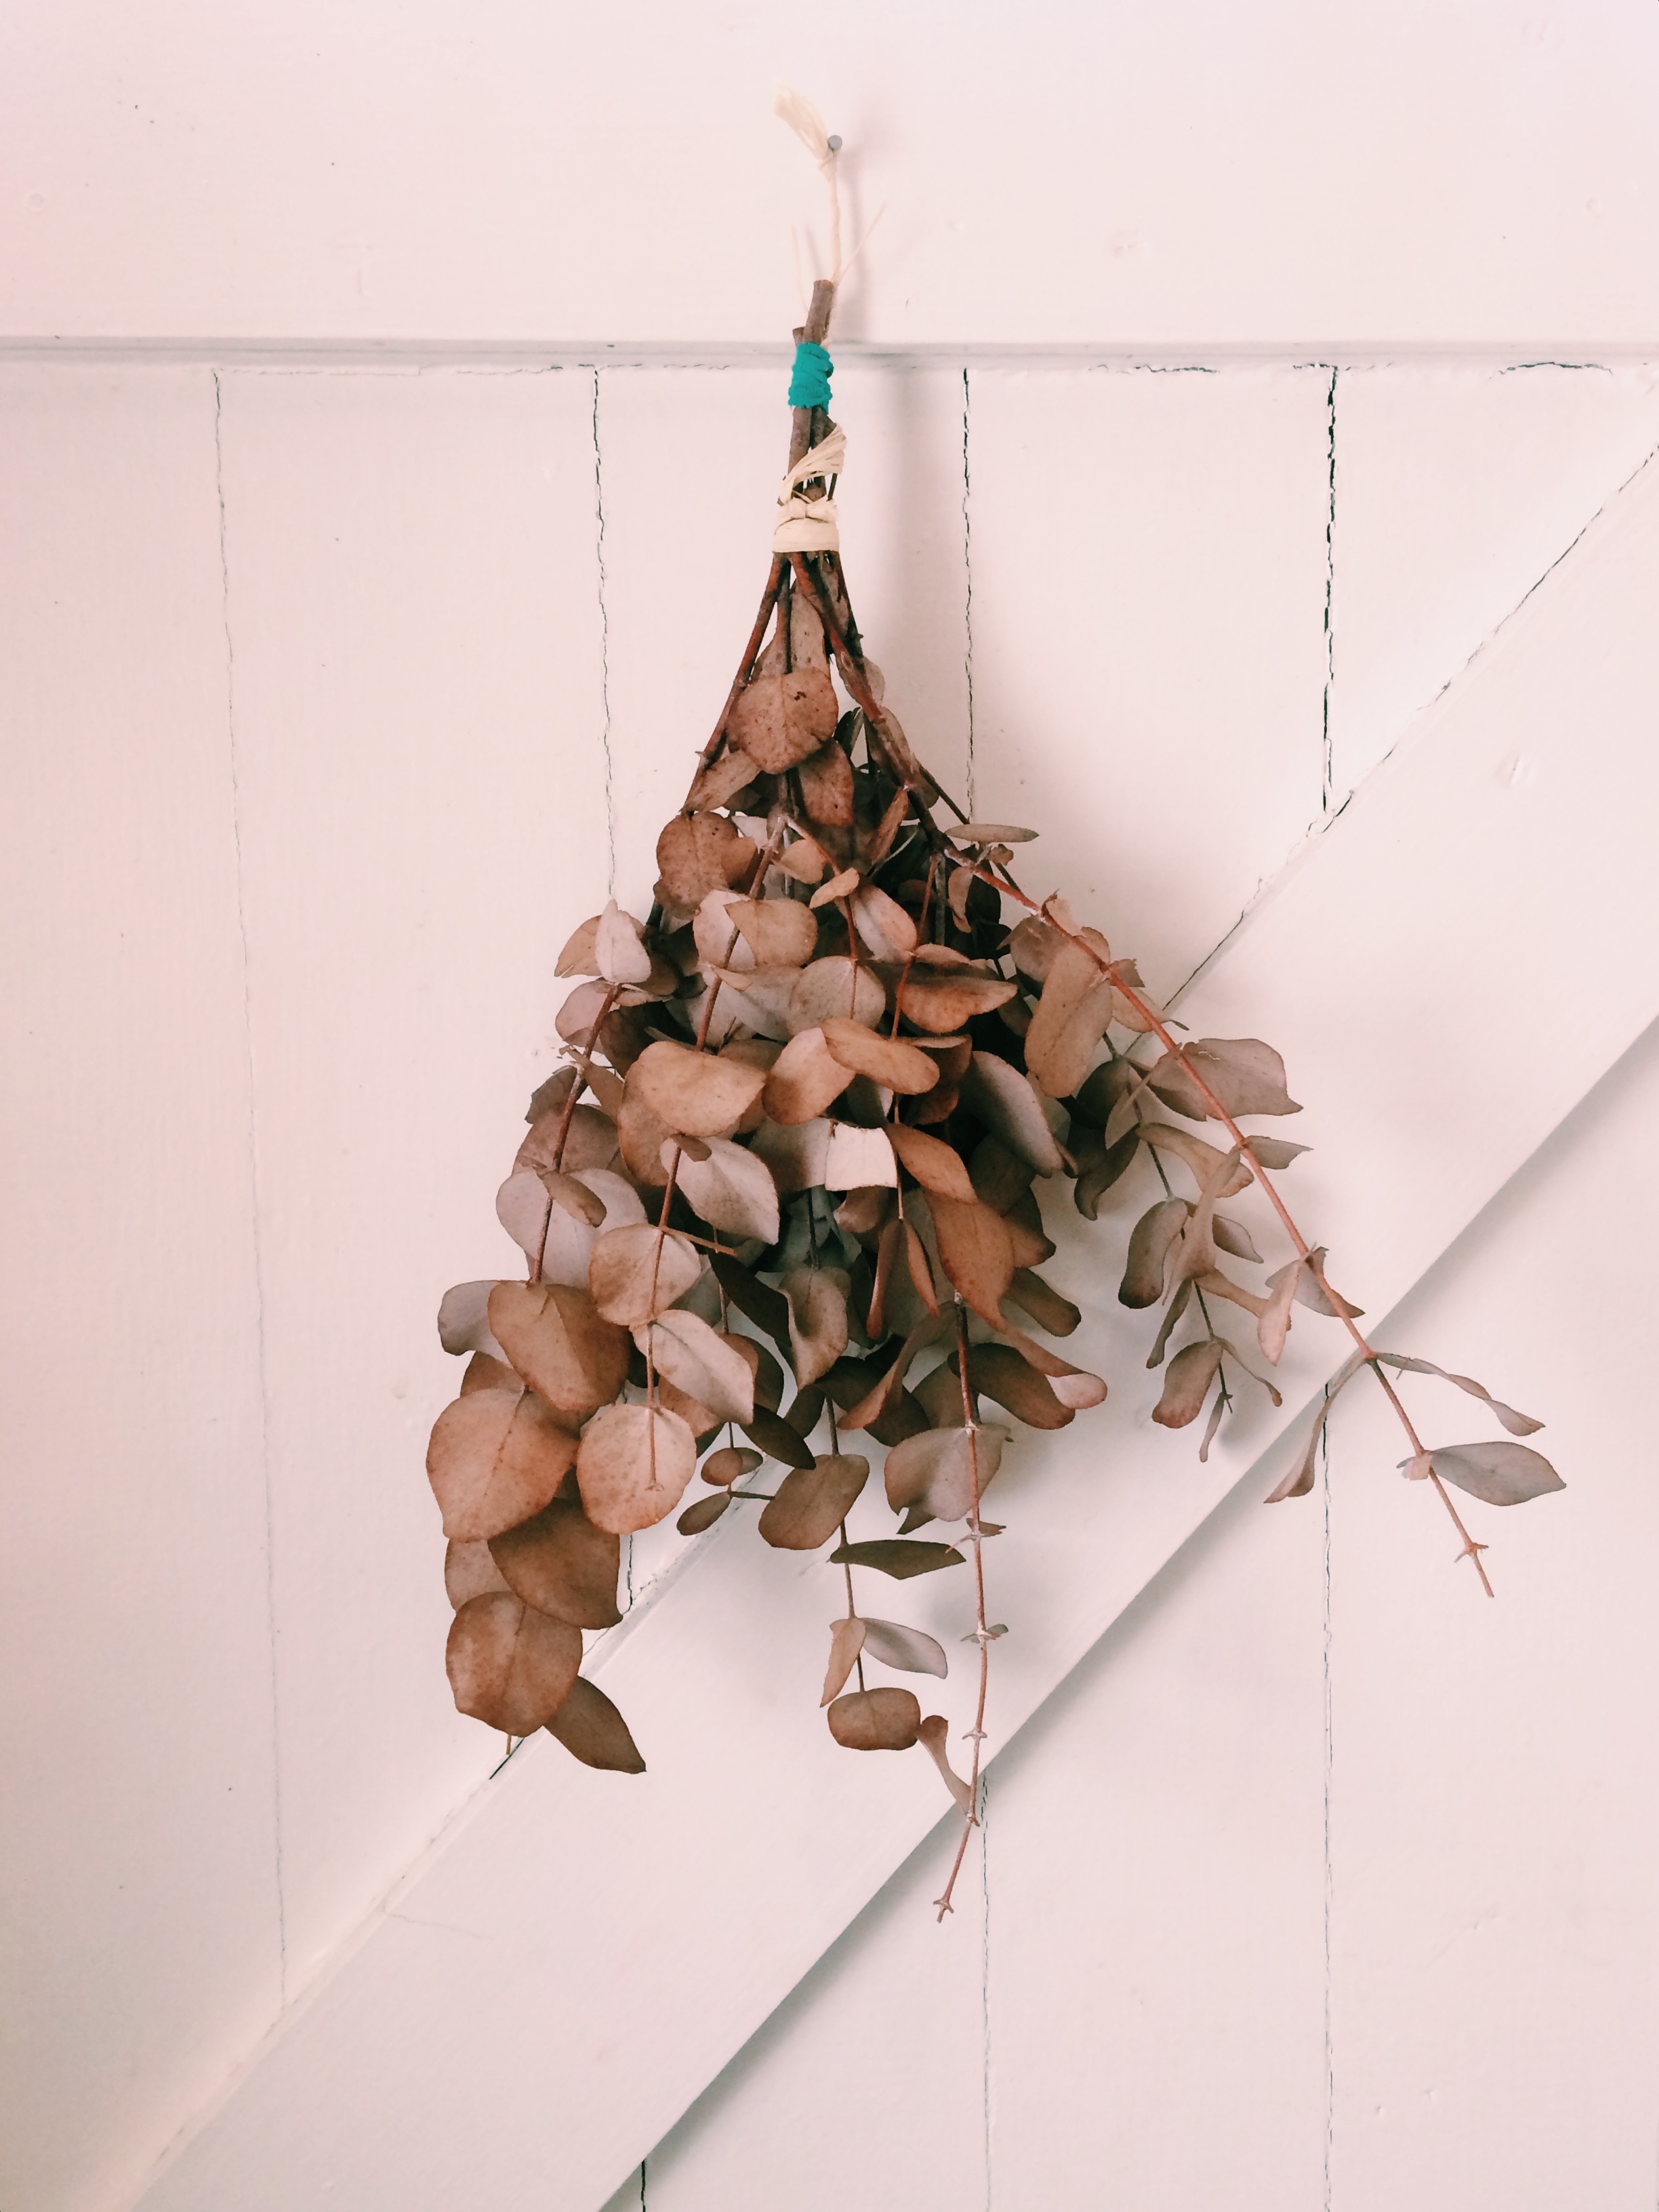
branch, leaf, flower, lighting, christmas tree, twig, christmas decoration, art, light fixture